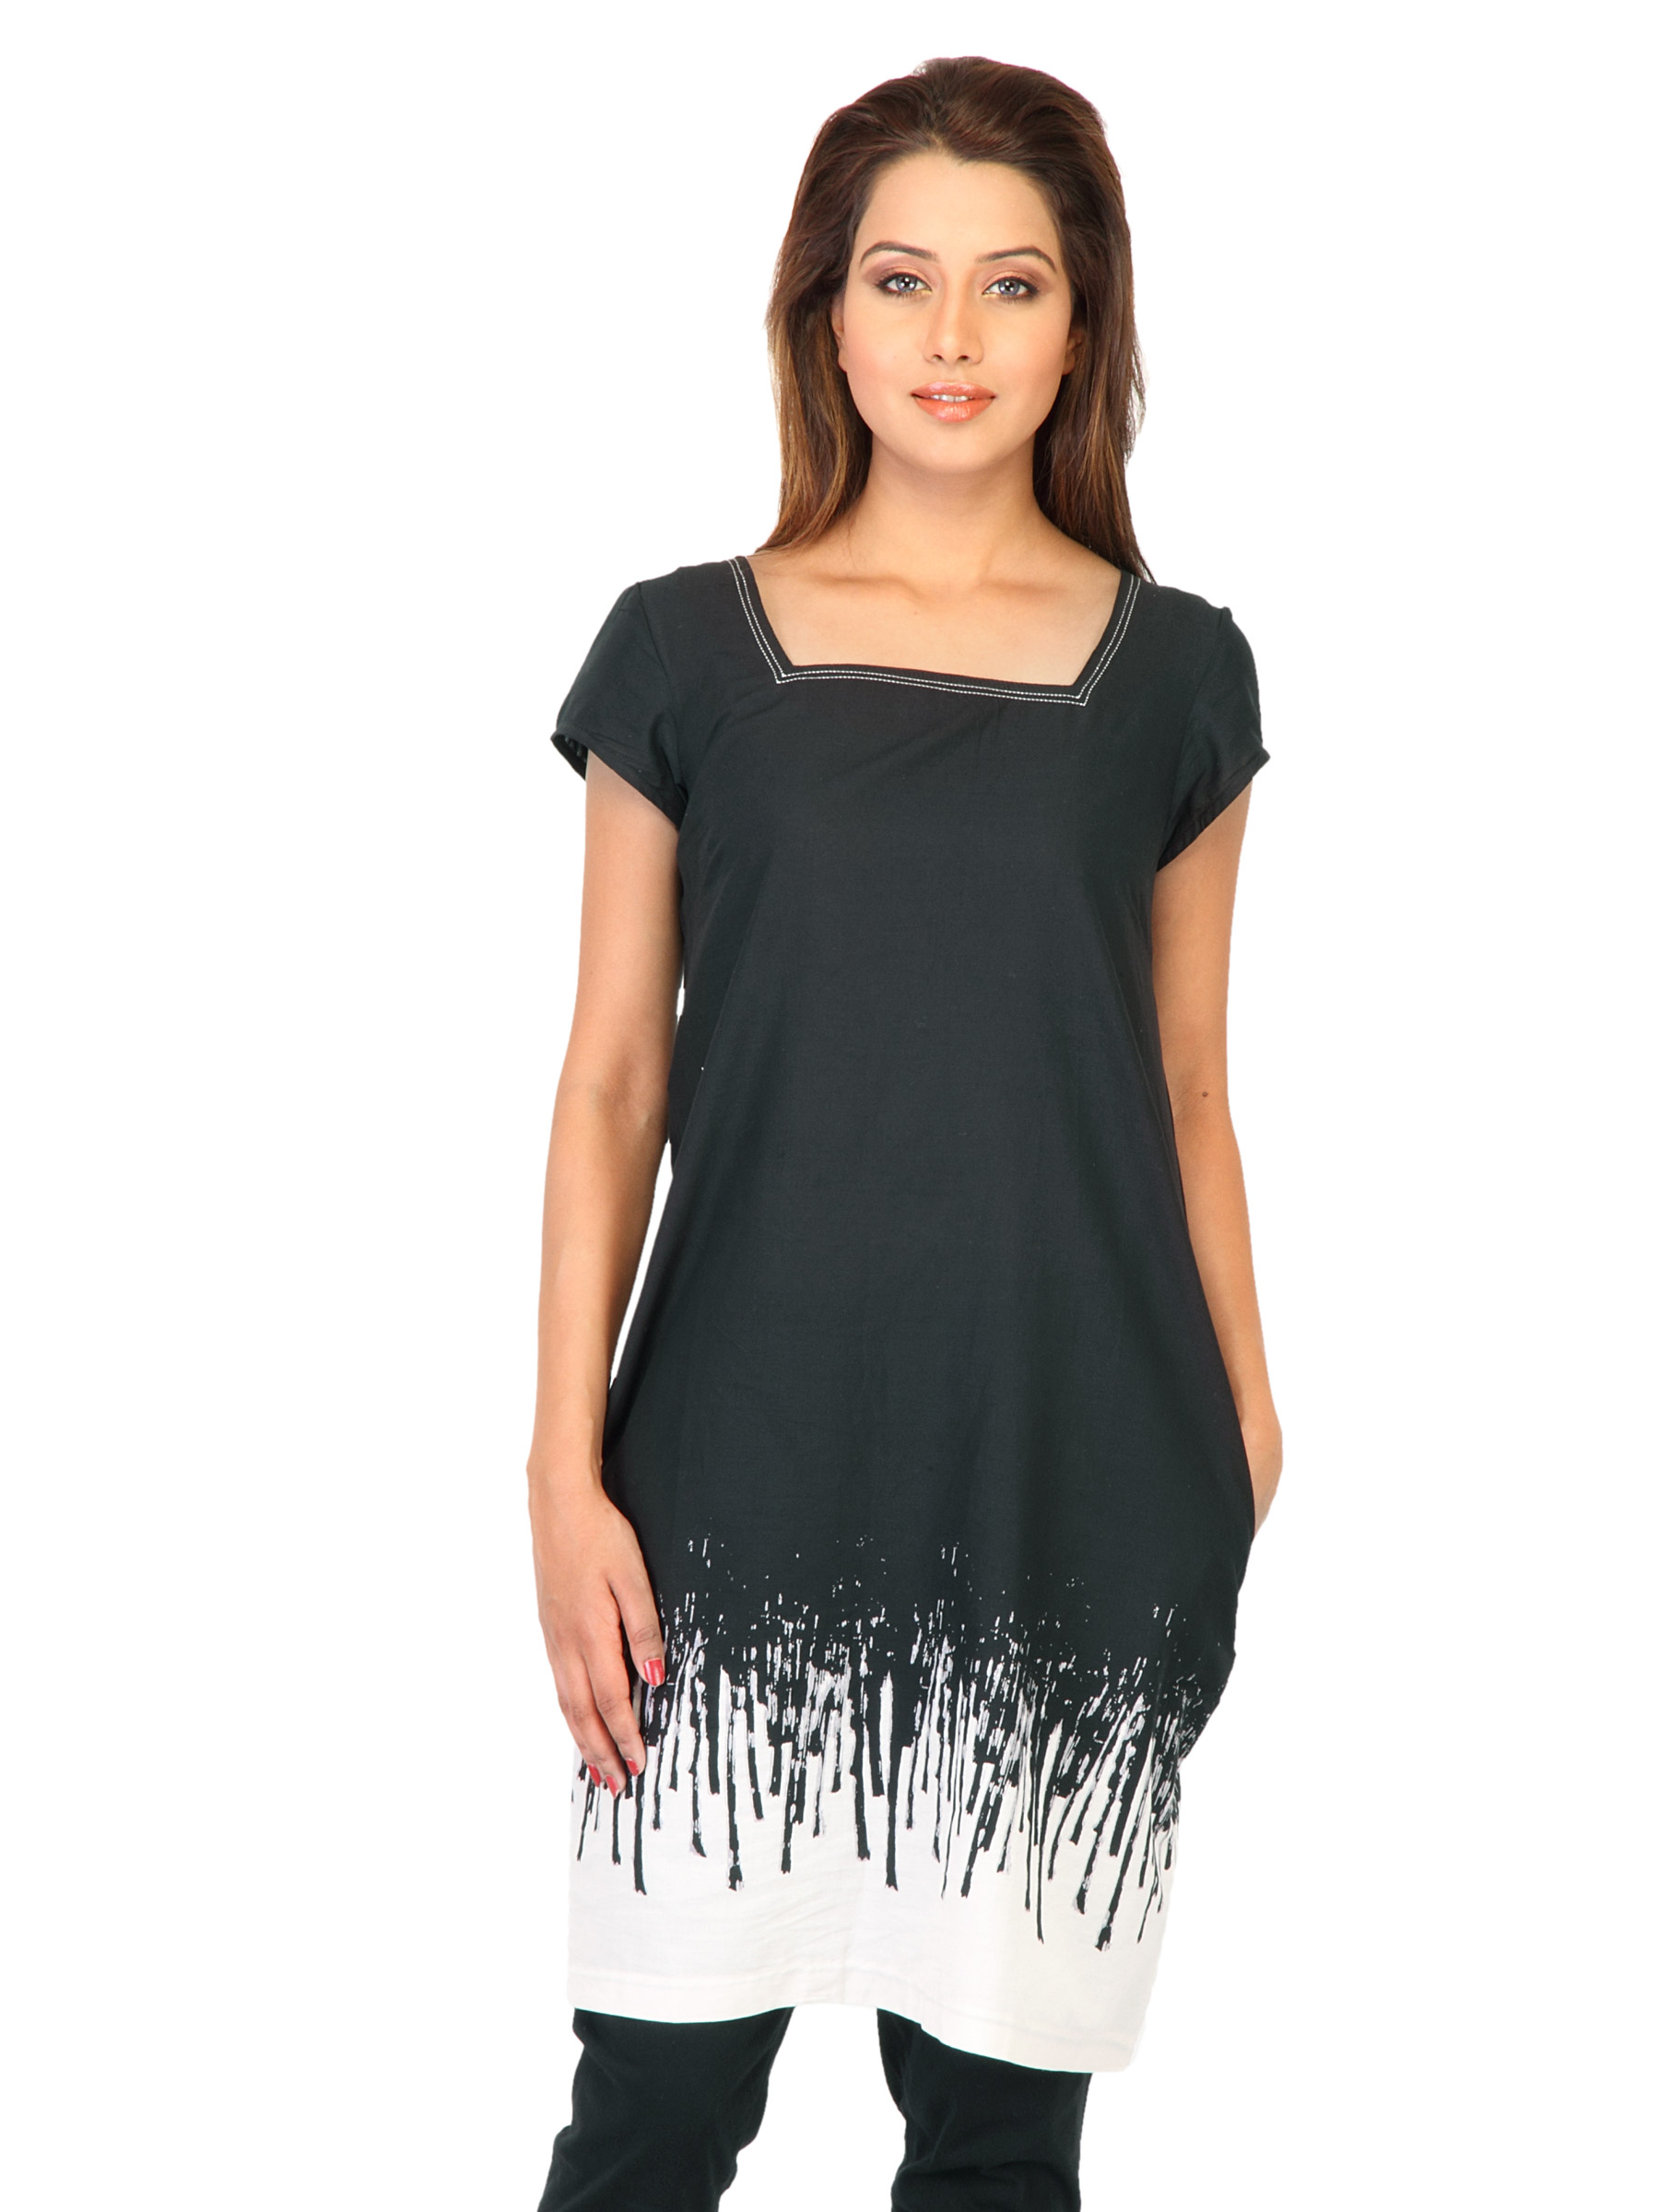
W Women Printed Black Kurtas
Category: Apparel / Topwear / Kurtas
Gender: Women
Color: Black
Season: Fall 2011
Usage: Ethnic